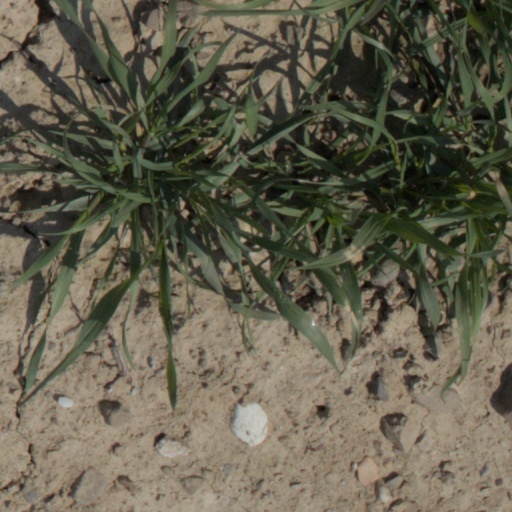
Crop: wheat